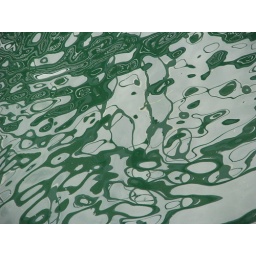
bird in the water